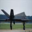
Label: airplane